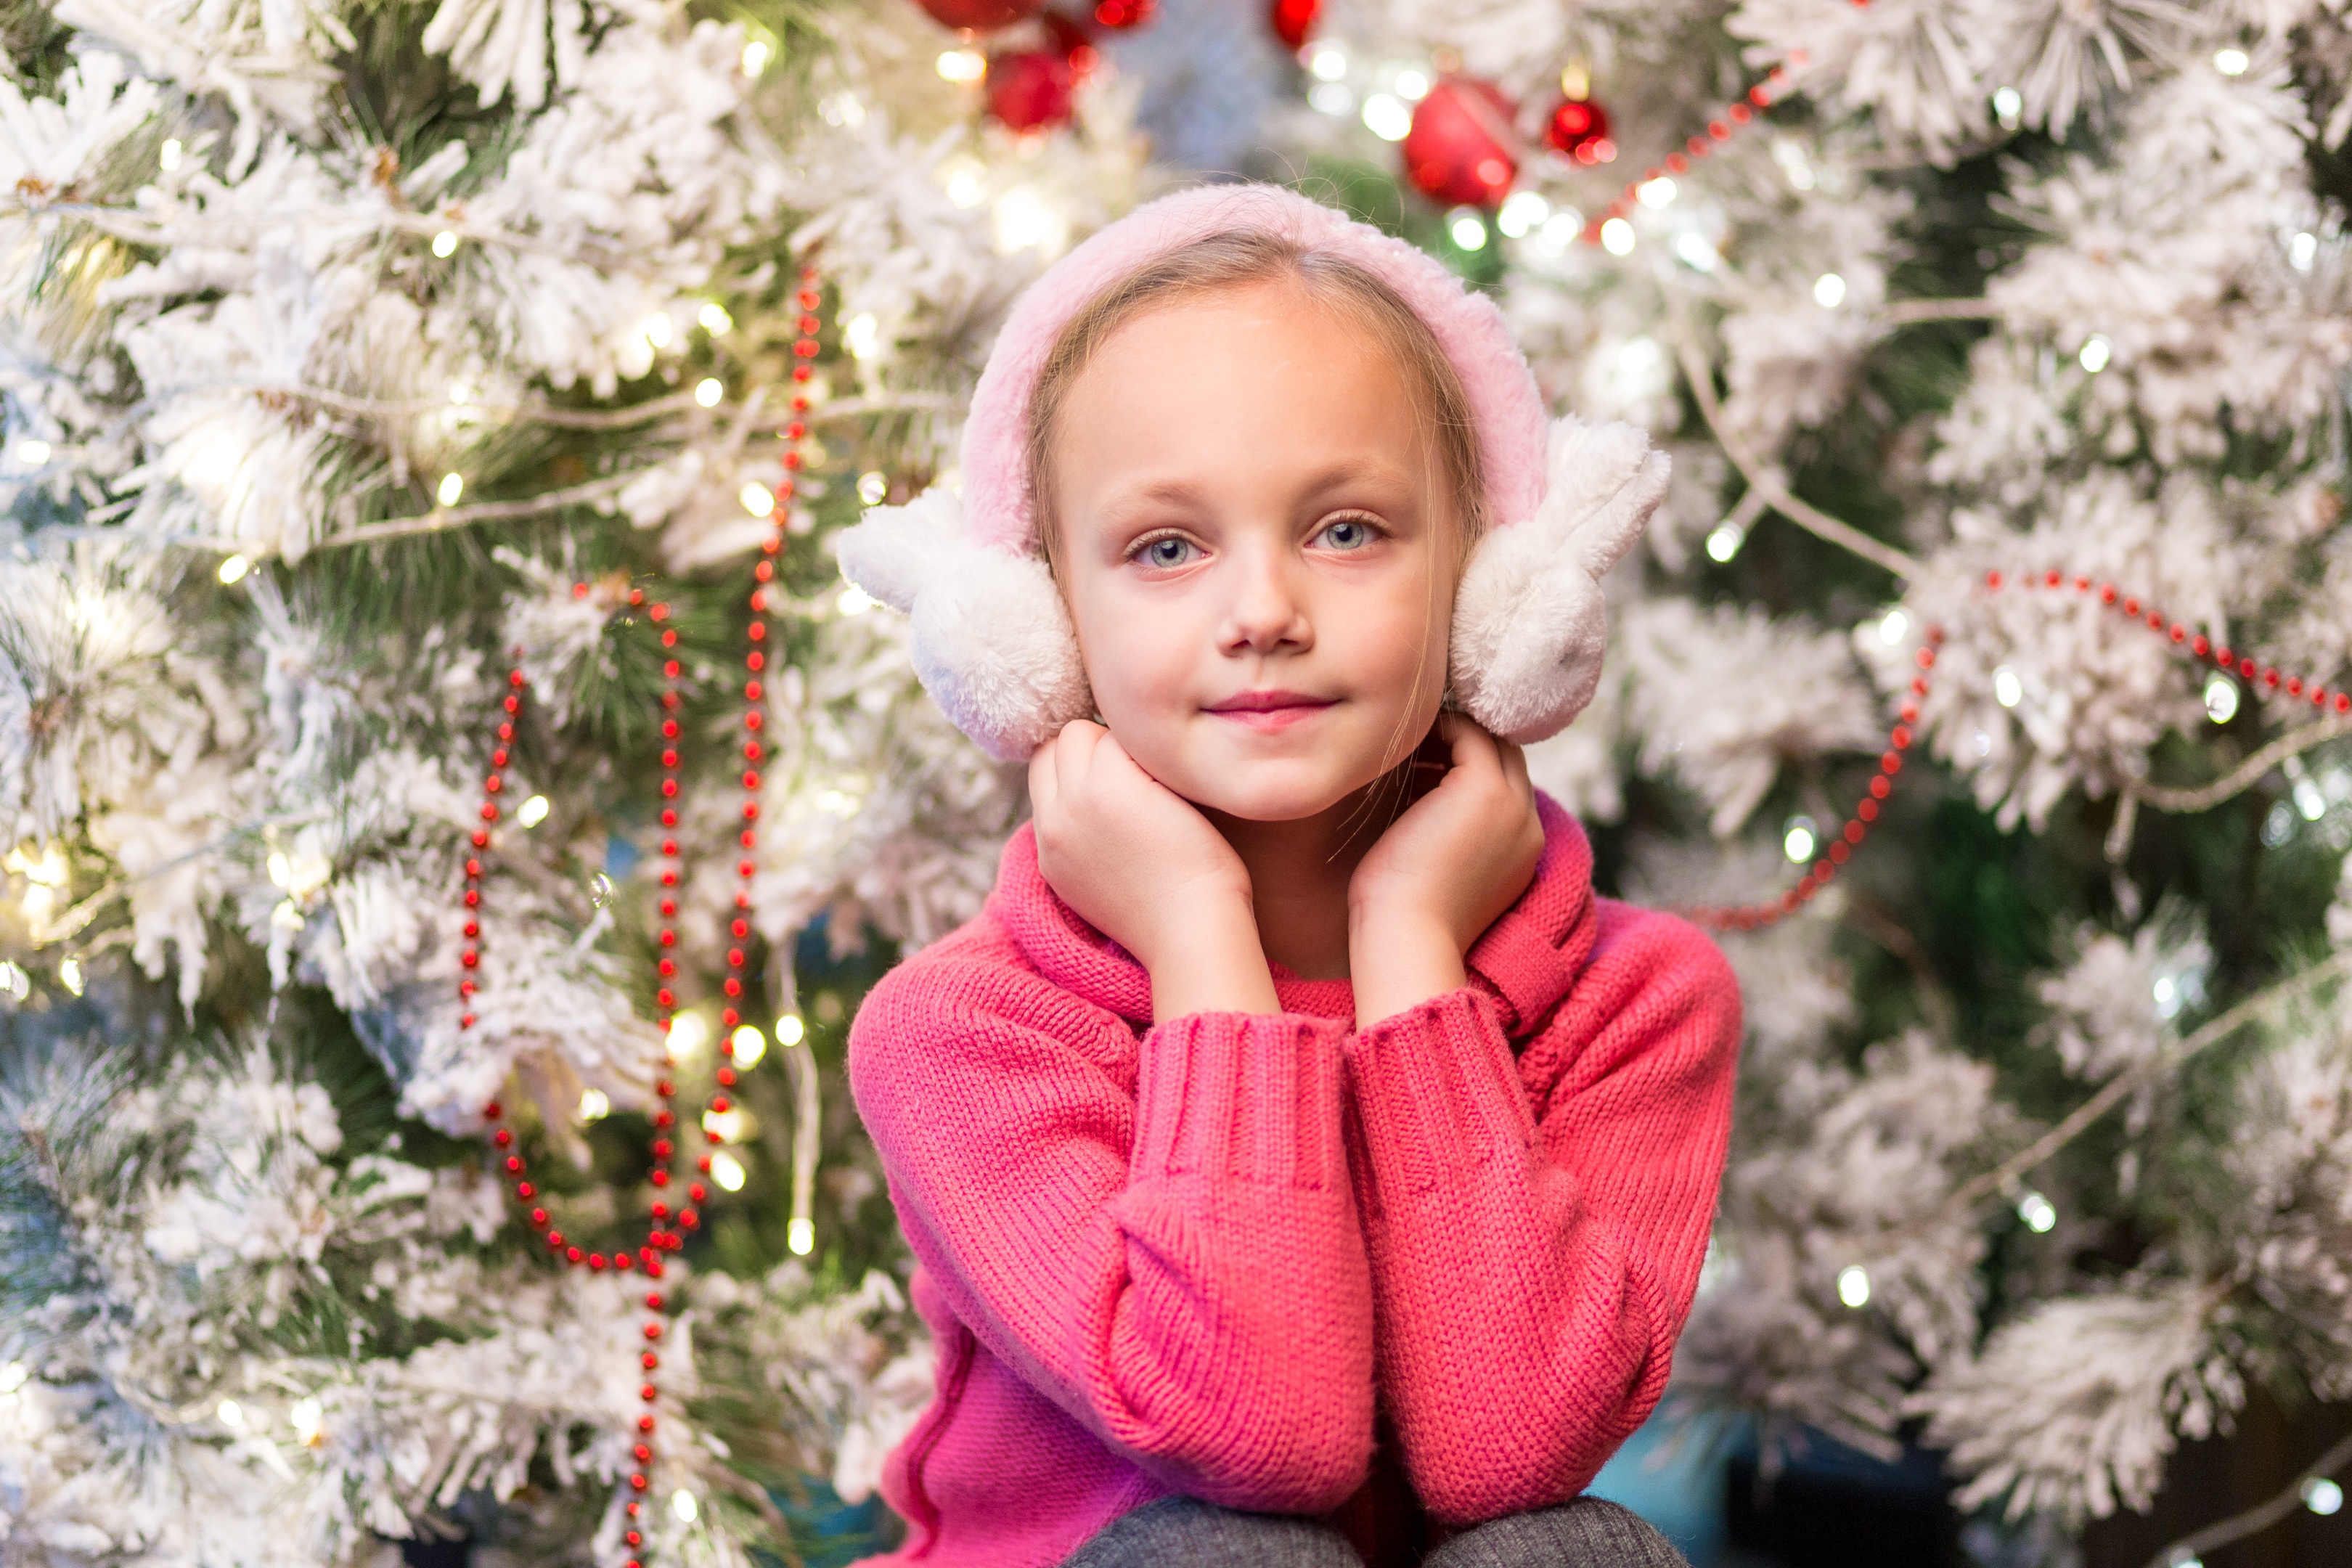
tree, person, people, plant, girl, flower, cute, female, love, gift, decoration, portrait, young, spring, small, autumn, child, fashion, christmas, childhood, season, smiling, caucasian, cheerful, face, indoors, fun, happiness, women, pretty, celebrations, portrait photography